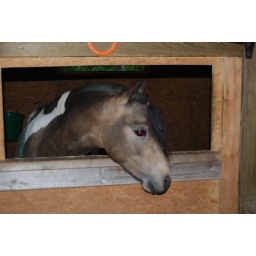
horse in window